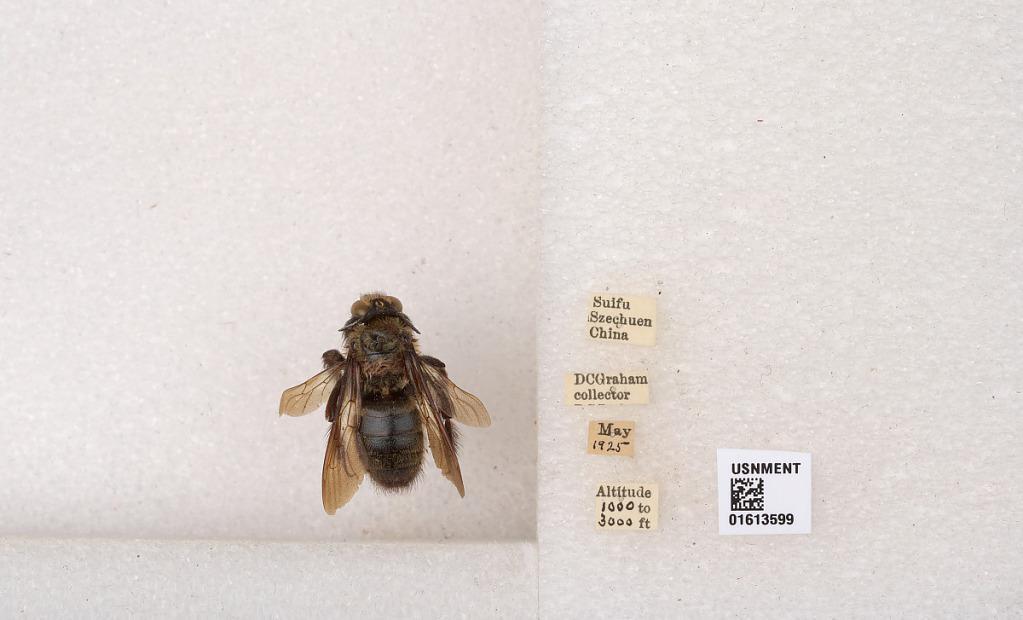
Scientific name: Xylocopa (Biluna) tranquebarorum tranquebarorum (Swederus)
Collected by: D. Graham
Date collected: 1924-5-1
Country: China
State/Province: Sichuan
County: Ybin Shi
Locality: Suifu